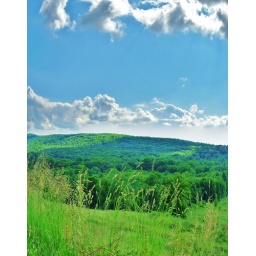
Atkins Street, Middletown, CT. Double-decker landscape stitch allowing both ground and sky in exposures.